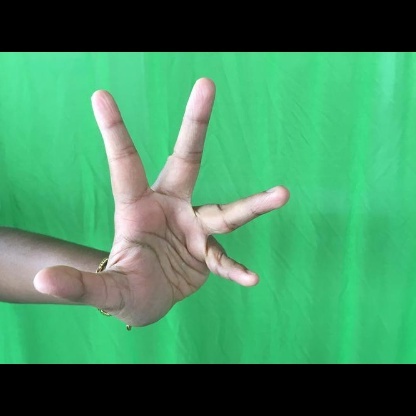
Mudra: Alapadmam